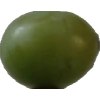
Label: grape